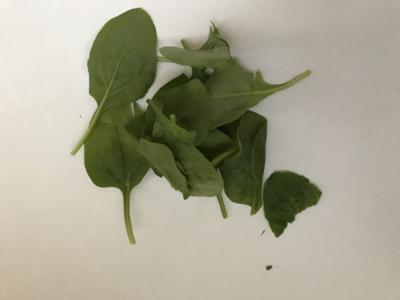
Label: generalcompost